Murray Cammick

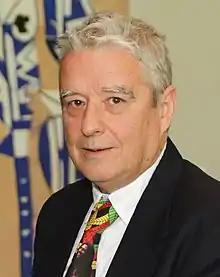
Cammick in 2020

Murray Ernest Cammick is a New Zealand popular music journalist, photographer and record label founder. He has been a significant figure in New Zealand popular music since the late 1970s.